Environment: real
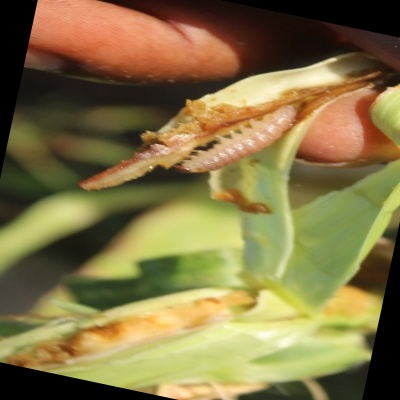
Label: fall_armyworm